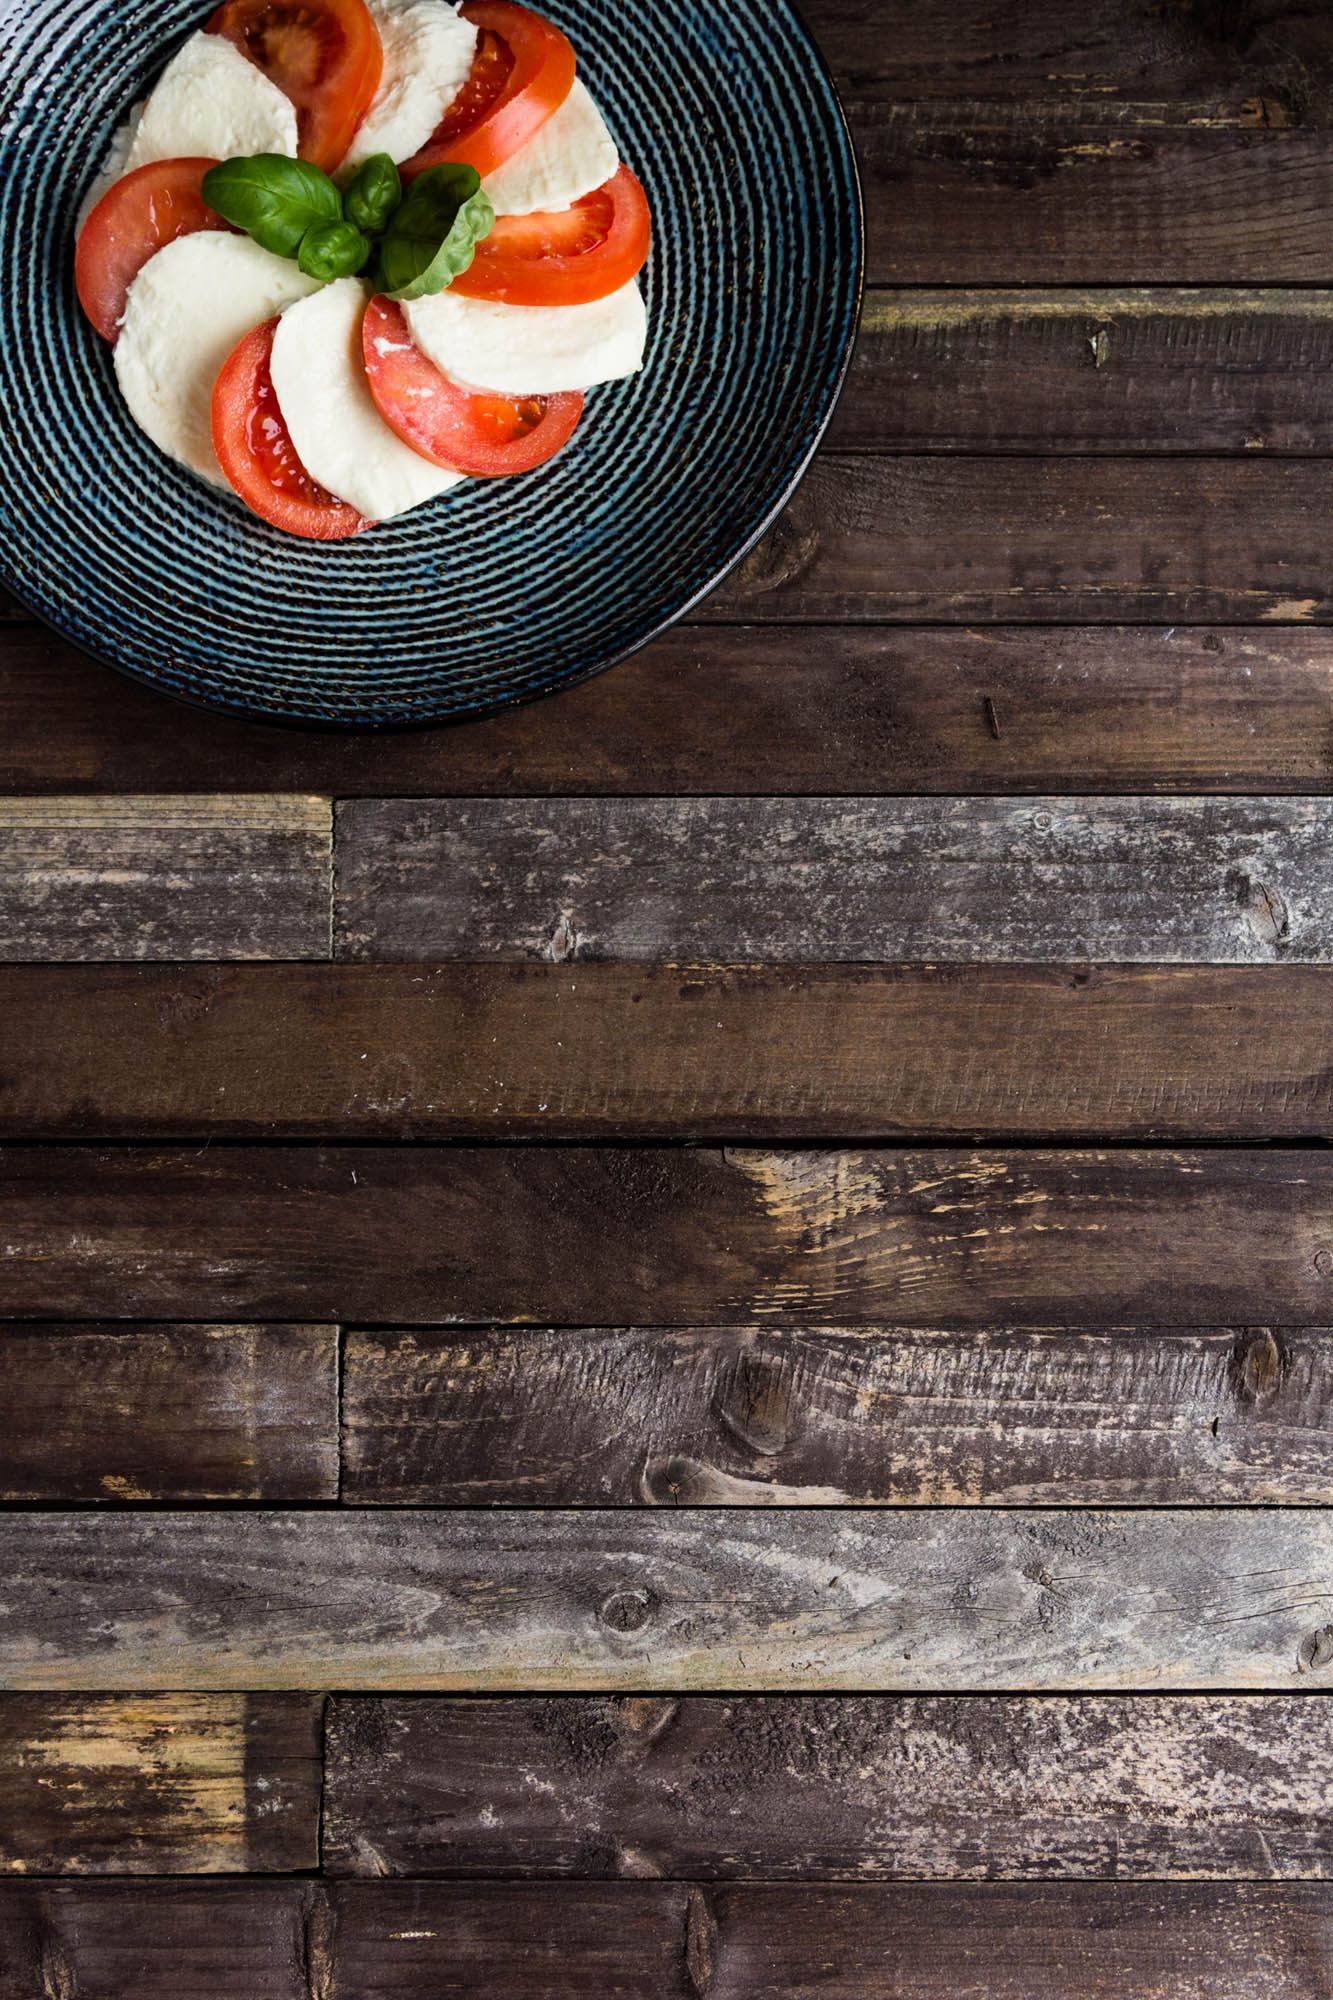
wood, wall, food, color, fresh, snack, tomato, background, wooden, mozzarella